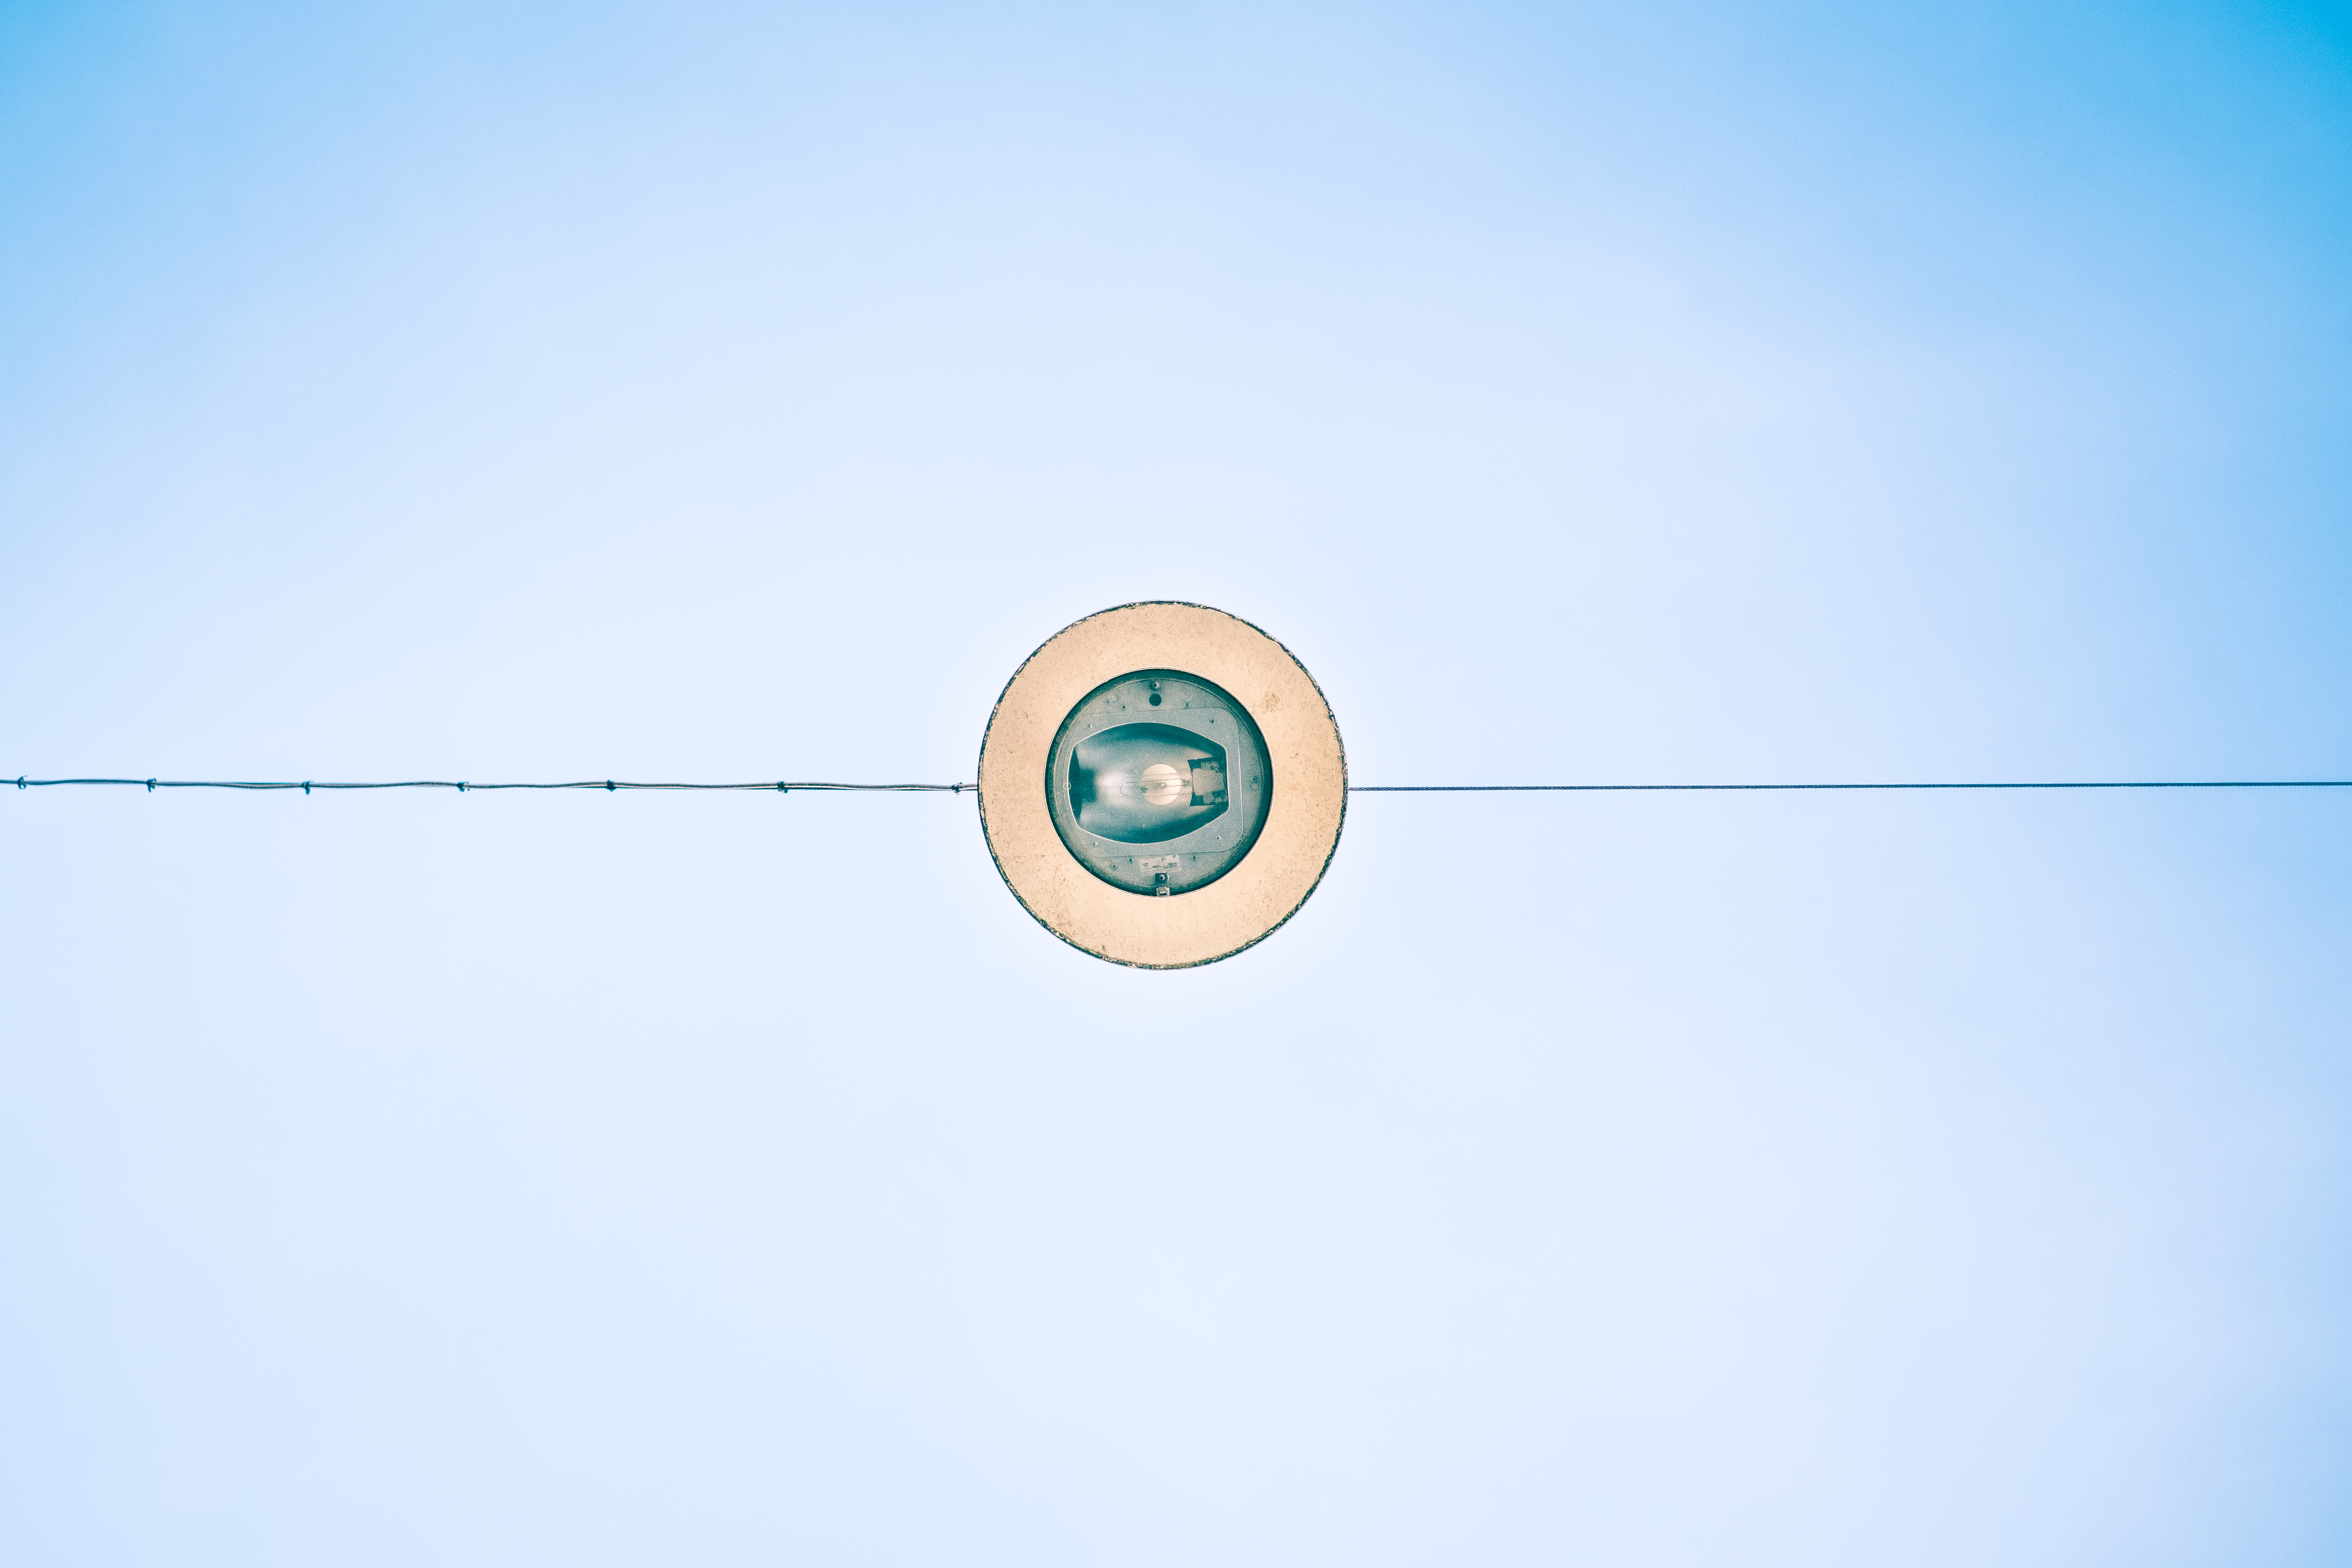
cloud, sky, line, vehicle, blue, circle, shape, screenshot, atmosphere of earth, computer wallpaper